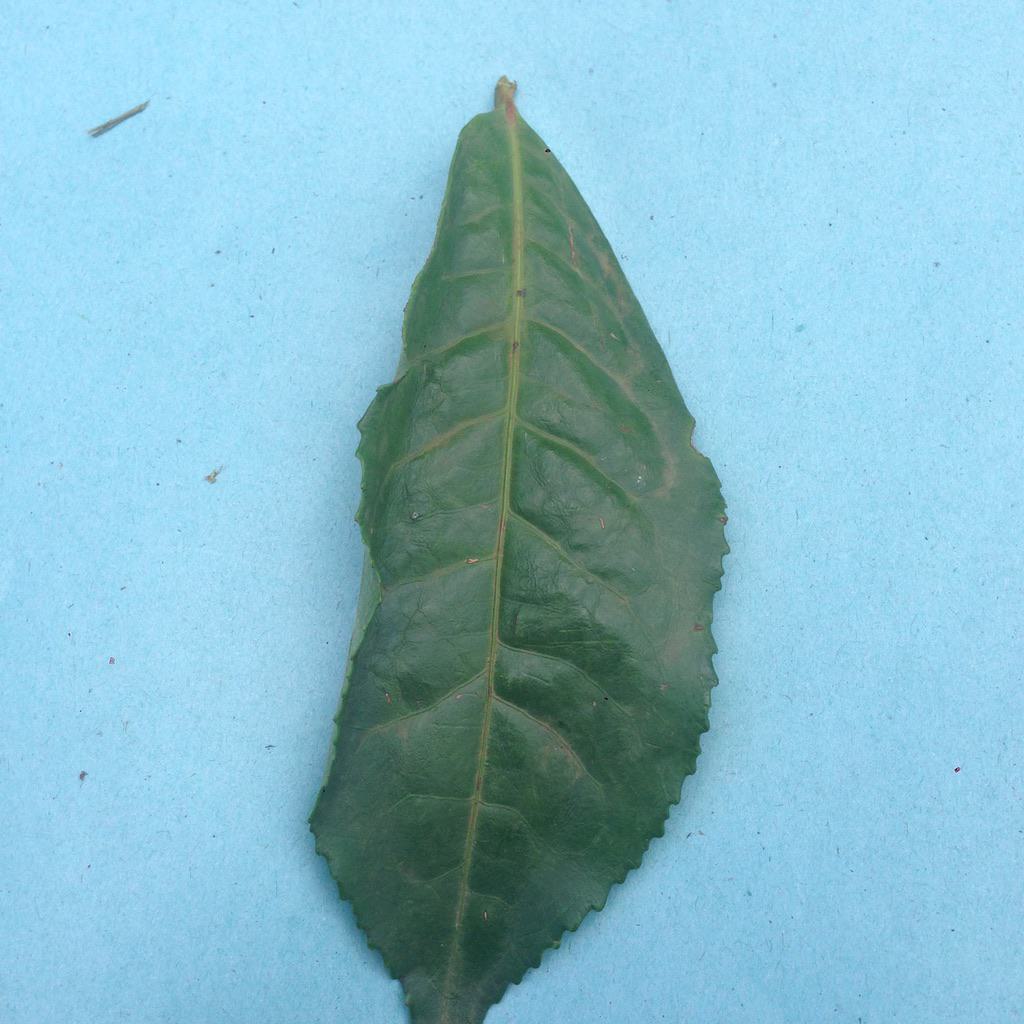
Label: Healthy